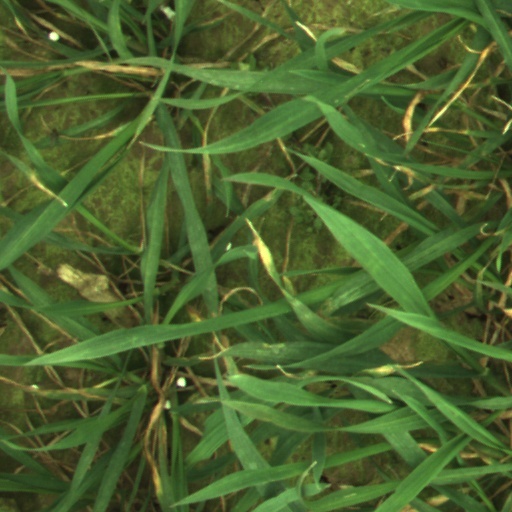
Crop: wheat